Plant Breeding Institute

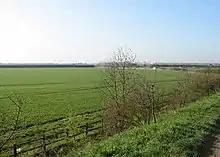
Farmland in 2008, once owned by the Institute

The plant breeding parts of the institute were sold to Unilever for £68m, and sold on a year later to Monsanto for £350m. The more research-orientated parts were moved to form 'The Cambridge Laboratory' in Norwich, which later merged with the John Innes Centre. In 2004, Monsanto sold the wheat breeding part of the business to RAGT Seeds and in 2008 the institute moved from Trumpington to a new headquarters in Essex, between Sawston and Saffron Walden. The impact of the privatisation on wheat breeding has been studied by several authors.